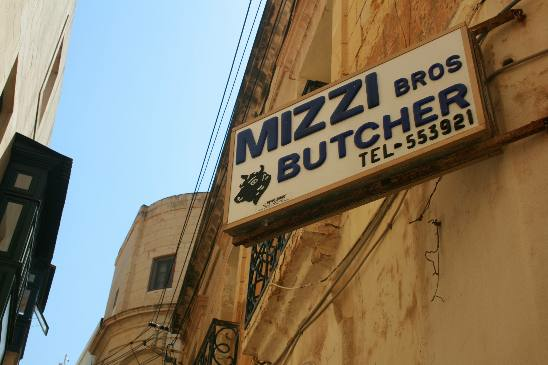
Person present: No